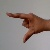
The image shows a hand gesture representing the letter 'Z' in Indian Sign Language.